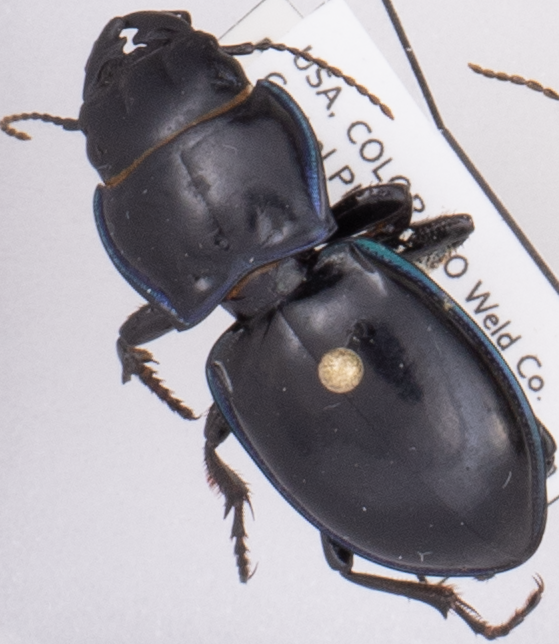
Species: Pasimachus elongatus
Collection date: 2022-09-14
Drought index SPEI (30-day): -1.216
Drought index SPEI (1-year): -1.594
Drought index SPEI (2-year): -1.45